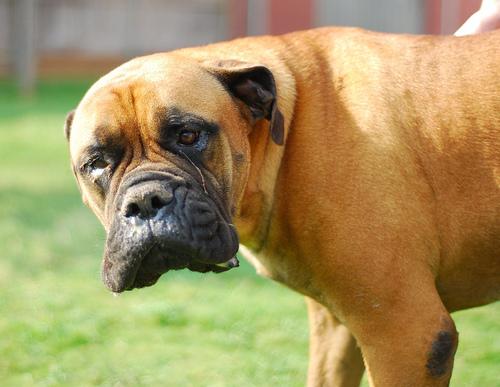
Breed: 231-n000077-bull_mastiff